Sylvia and Bird

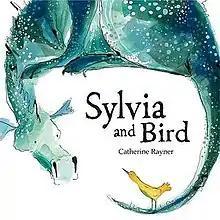

Sylvia and Bird is a 2009 picture book by Catherine Rayner. It is about the friendship between a dragon, called Sylvia, and a little yellow bird.